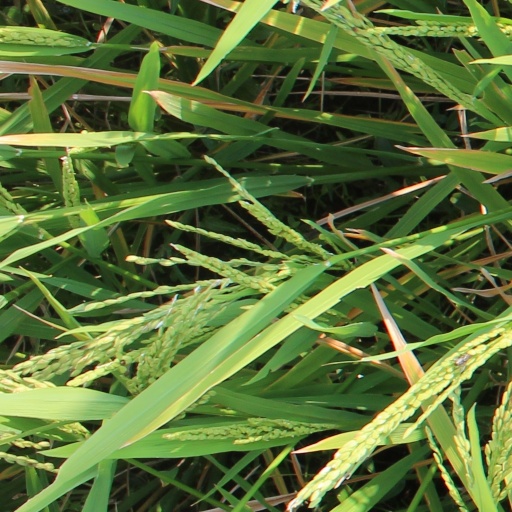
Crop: rice